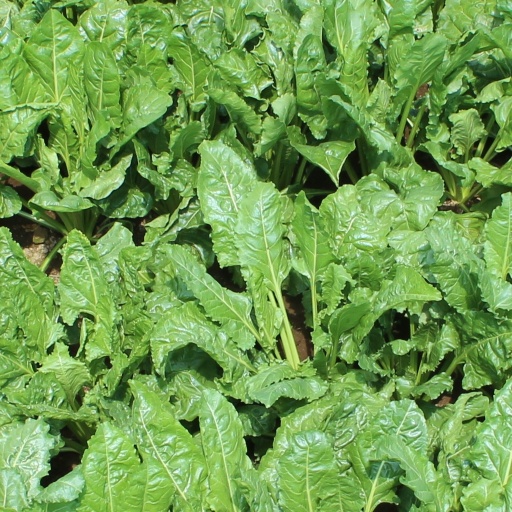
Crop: sugar beet